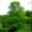
Label: maple_tree